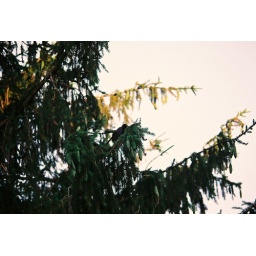
bird in tree